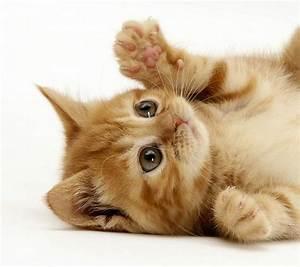
cat